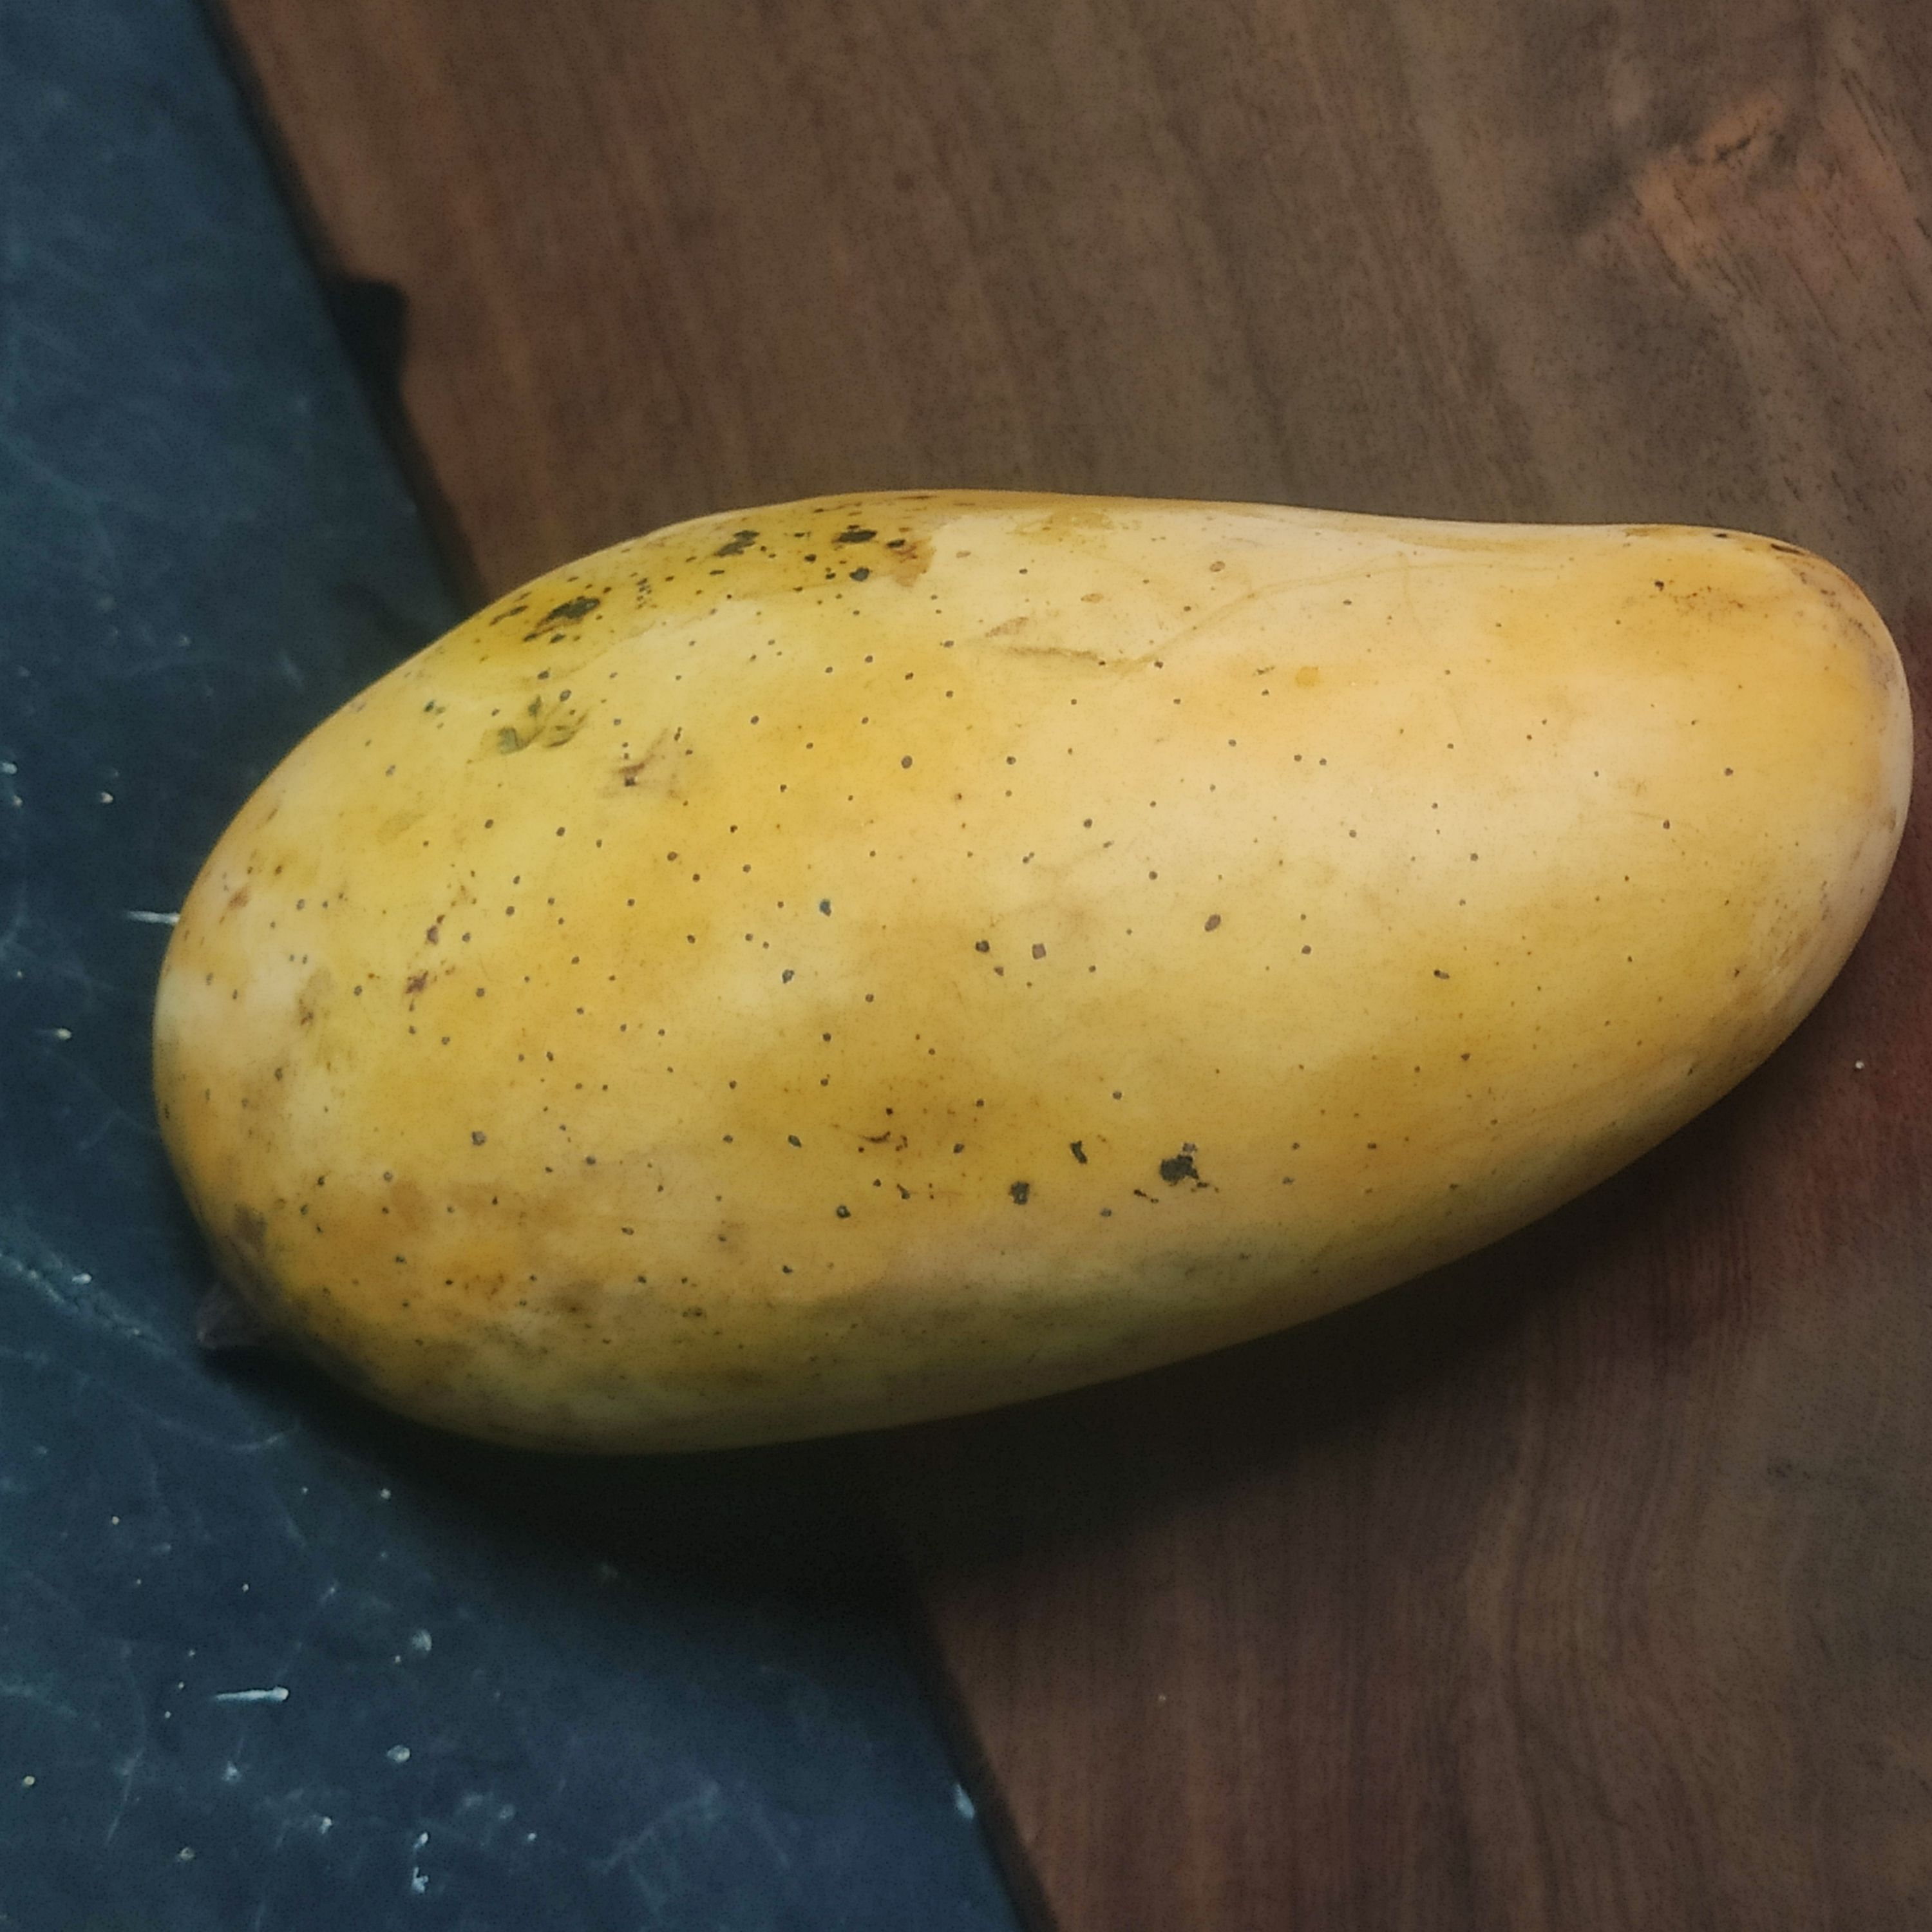
Fruit: mango
Grade: 1st-grade